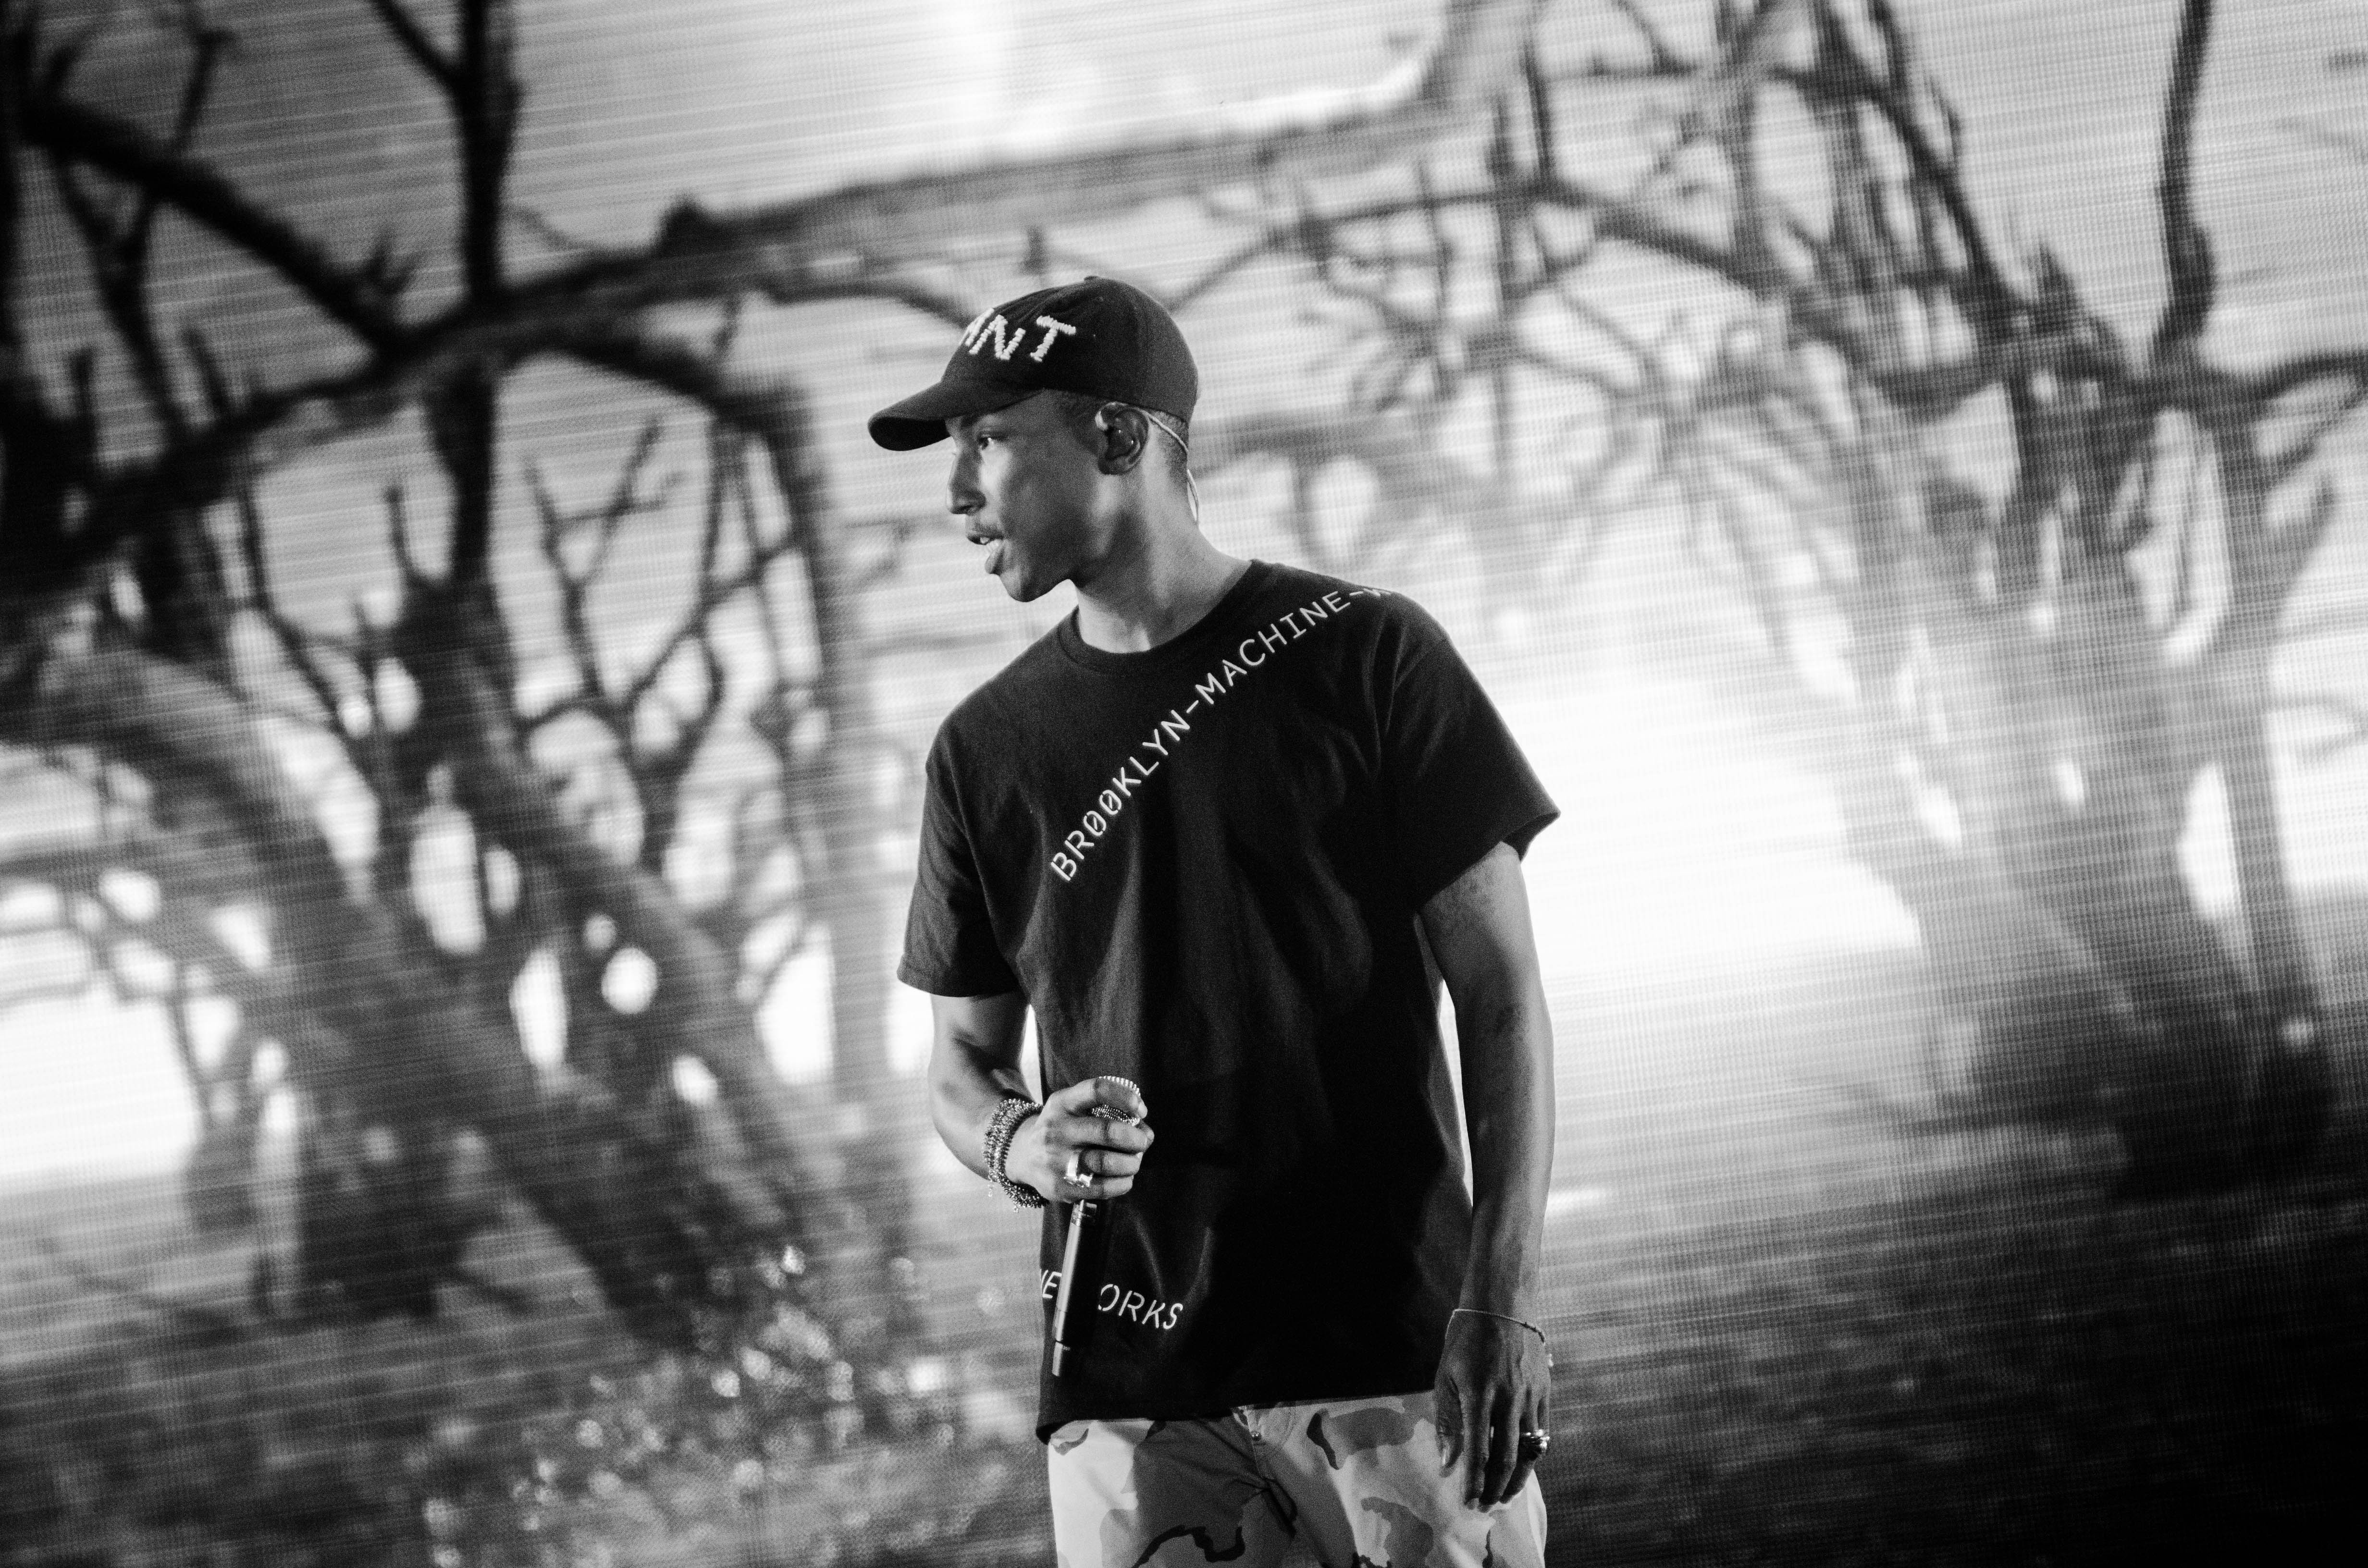
man, person, music, blur, black and white, white, photography, boy, male, guy, singer, spring, microphone, performer, musician, black, monochrome, trees, branches, photograph, vocalist, emotion, photo shoot, monochrome photography, film noir, pharrell williams, songster